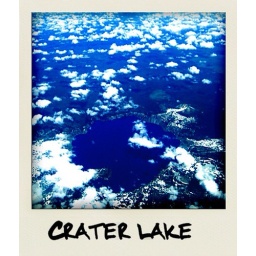
Taken from the plane while flying over the lake.